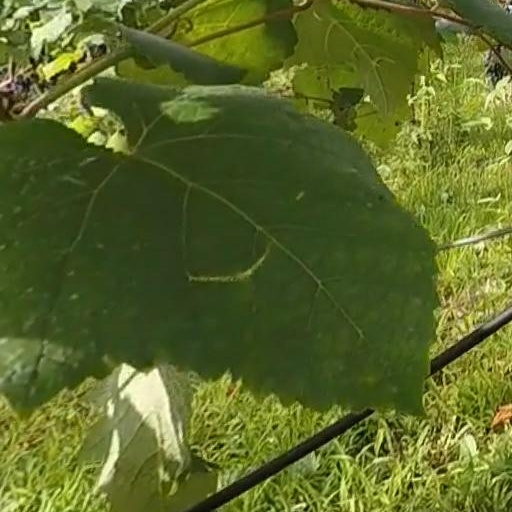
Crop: grape